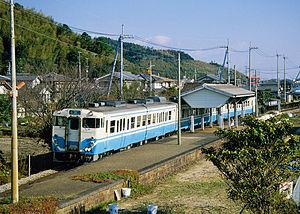
La ligne Mugi est une ligne ferroviaire de la compagnie JR Shikoku, située dans la préfecture de Tokushima à Shikoku au Japon. Elle relie la gare de Tokushima à la gare de Kaifu.